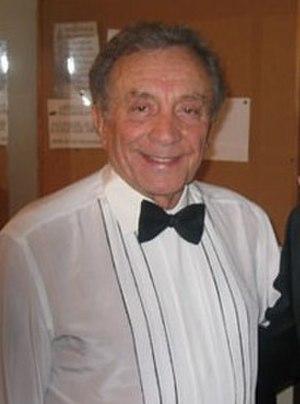
Al Martino était un chanteur et acteur américain. Il connut ses plus grands succès en tant que chanteur entre le début des années 1950 et le milieu des années 1970, où il fut décrit comme « l'un des grands crooners pop italo-américains » et devint également connu comme acteur, en particulier pour son rôle du chanteur Johnny Fontane dans Le Parrain.